Burmese clothing

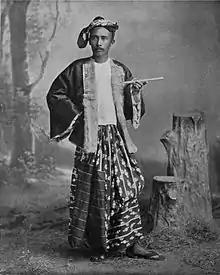
A Burmese man photographed in 1895 wearing a turban and silk "taungshay paso".

At the ancient city of Hanlin, the discovered Pyu sculptures depict Pyu men wearing headwarps and crown-like headdresses, while Pyu women are shown with head ornaments similar to the golden headdresses later seen in the Bagan period. Although images of ear ornaments and Pyu figures are relatively rare on these stone carvings, the wide, drooping earlobes suggest that wearing ear plugs or earrings was likely a common practice. Jewelry and accessories were not as abundant as in the later Bagan period, but large bead necklaces were found adorning the necks of both Pyu men and women. Clear representations of shirts and waist-wrapped skirts are not distinctly visible. The fabric appears so thin that it seems to cling closely to the body.